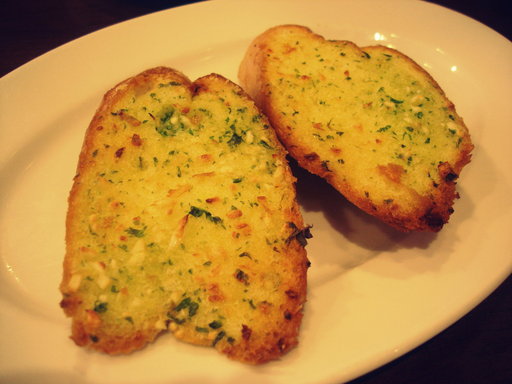
Label: garlic_bread